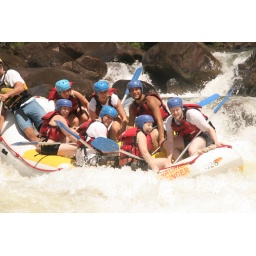
White water rafting on the Tully river near Mission beach, Australia. Holding on after coming through a rapid.